VK 45.01 (P)

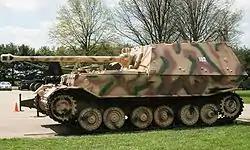
Elefant, showing the suspension it shared with the VK 45.01 (P) chassis

Ferdinand Porsche developed the spring rod roller carriage; there were 6 road wheels, each road wheel formed of an inner and outer paired wheel per axle. The six paired road wheels were divided into three 2-axle bogies per side, for a total of 12 individual wheels, 6 road wheels/axles, in 3 bogies. The wheels were not 'interleaved' like those of the Tiger I. The 57 to 59 tons combat weight in combination with 640 mm wide "slack-tracks" (KGS 62/640/130) using no return rollers, produced a ground pressure of about 1.06 kg / cm.